List of operations conducted by SEAL Team Six

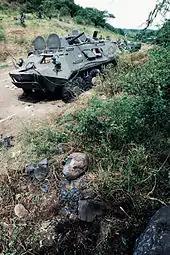
A Soviet-made BTR-60PB armored personnel carrier seized by U.S. forces during Operation Urgent Fury

While Scoon was being secured, 12 other operators from SEAL Team Six, under the command of Lt. Donald “Kim” Erskine, flew on to the radio station in a lone Black Hawk helicopter. The helicopter took small-arms fire on the insertion. Once the team landed, it quickly overran the radio station compound and took enemy prisoners. The SEALs were told to hold the station until Governor Scoon and a broadcast team could be brought in. After the team took control of the compound, it was not able to make radio contact with the SEAL command post. The SEALs set up a defensive perimeter while they continued to try to make radio contact. As this was happening, a truck with armed Grenadian soldiers arrived at the station. The SEALs ordered the soldiers to drop the weapons. After a brief tense standoff, the soldiers opened fire, but they were quickly neutralized. All the soldiers were killed or wounded by the SEALs.